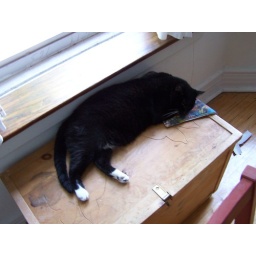
Spooky the fat black cat takes a nap in my brother's apartment in Chicago.